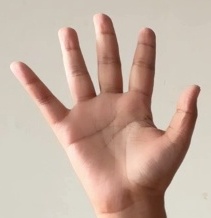
ASL sign: 5